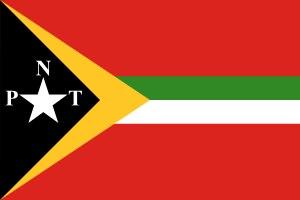
Le Parti nationaliste est-timorais est un parti politique nationaliste du Timor oriental, fondé en juin 1999.